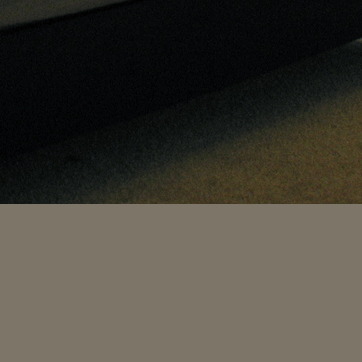
Material: carpet